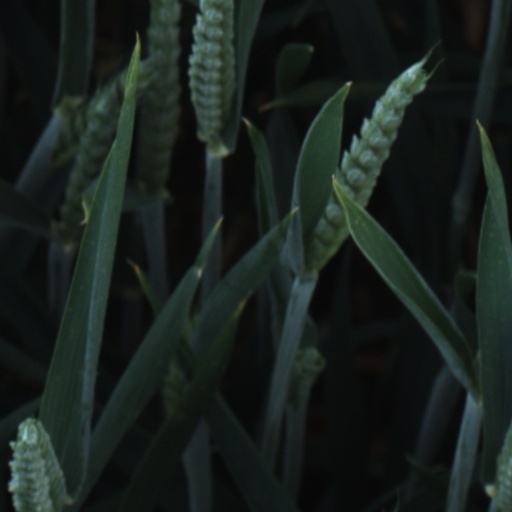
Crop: wheat